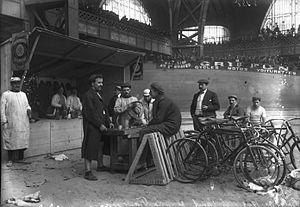
1908 l'équipe cycliste de la française au bol d'or
La Française est une ancienne équipe cycliste qui a disputé des courses de 1901 à 1955.